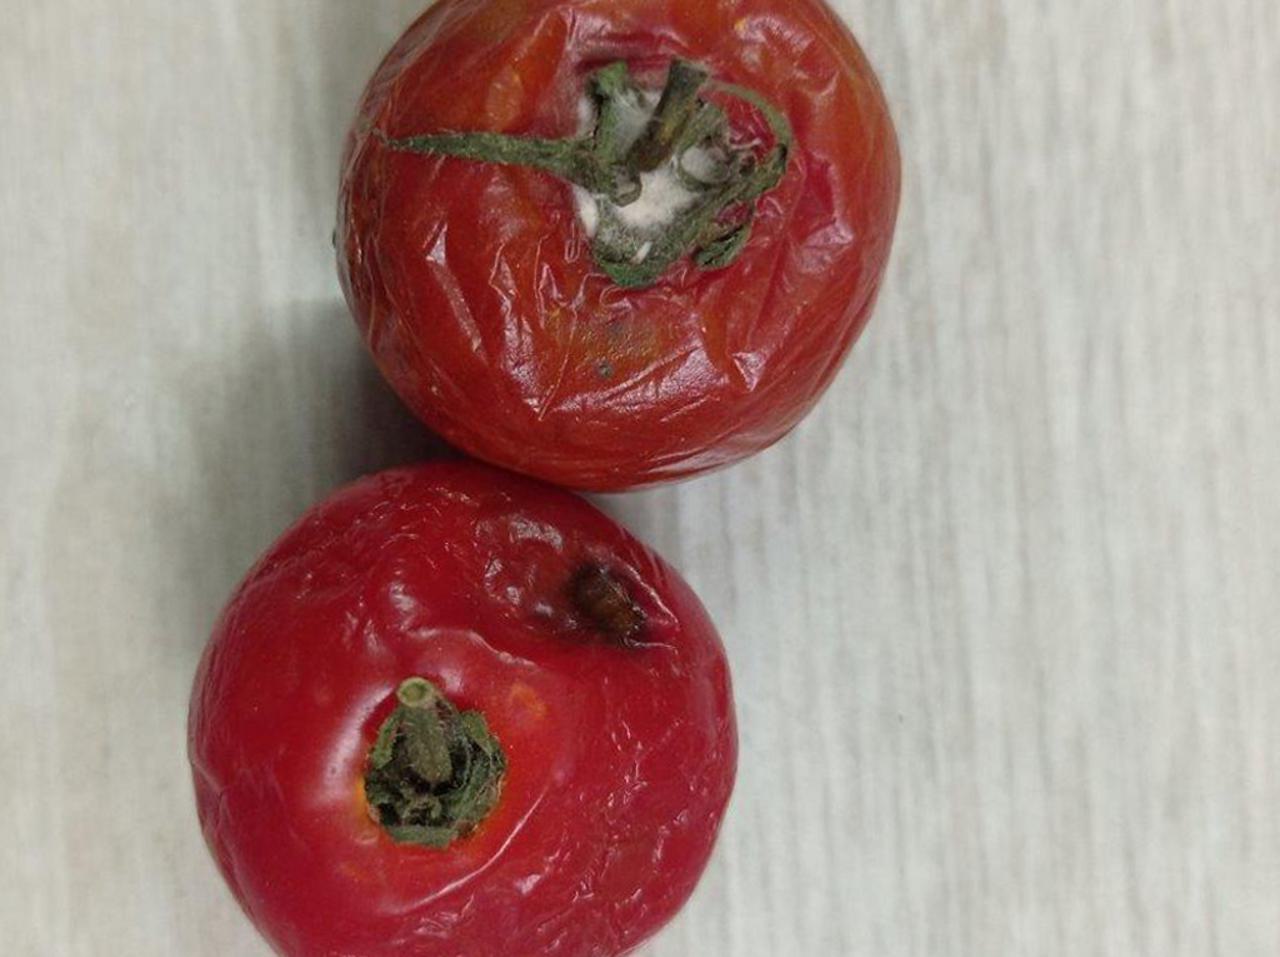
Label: Rotten